Club Atlético Liberal Argentino

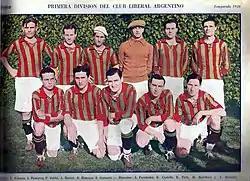
A Liberal Argentino team of 1926, on "El Gráfico" magazine

"Club Atlético Liberal Argentino" was established in Villa Crespo, Buenos Aires, in September 1906. During the 1910s Liberal Argentino was a bastion of the National Autonomist Party, a conservative political party during the 1874–1916 period with Julio Argentino Roca as its principal figure. By 1911 the club had gained a good reputation among the football enthusiast of its neighborhood of origin. Because of that, in 1912 Miguel Ortiz de Zárate, a political leader of Radical Civic Union (UCR) who had established Club Almagro one year before, got interested in the club, becoming president of the institution. Nevertheless, Ortiz de Zárate remained in the club for a short period of time, returning to Almagro in 1916.